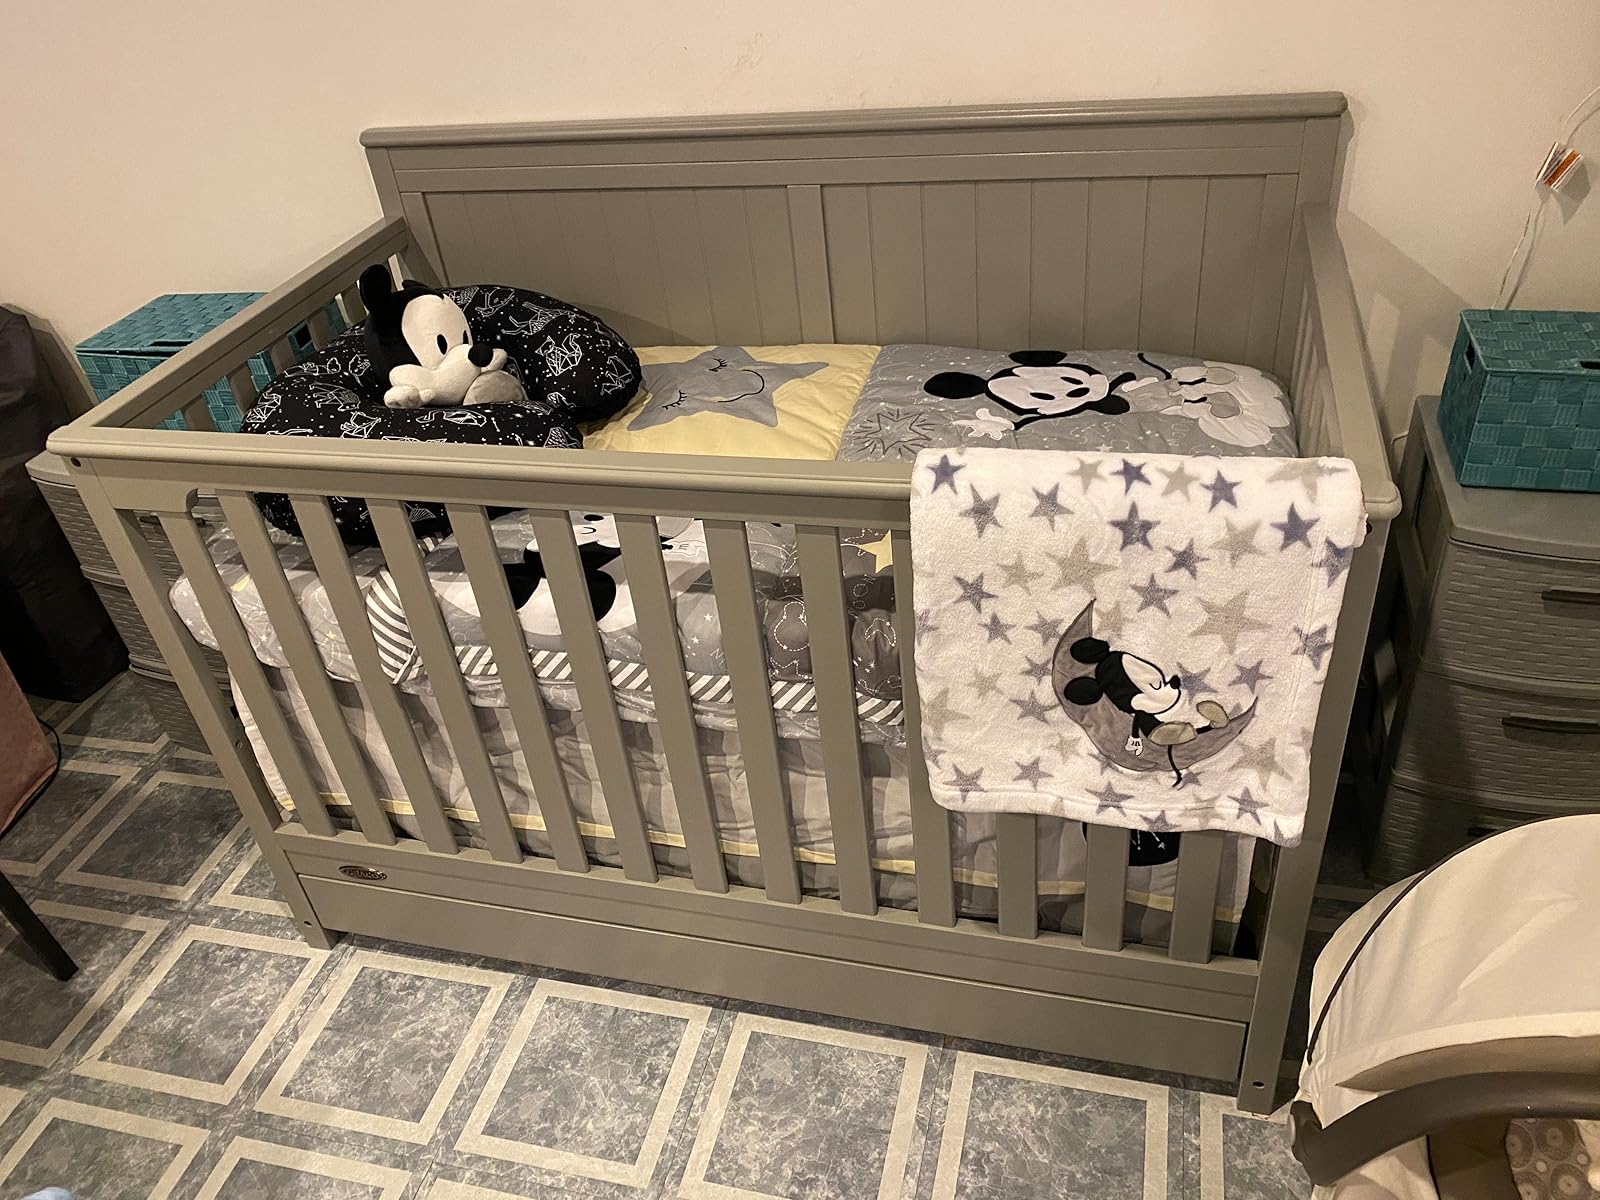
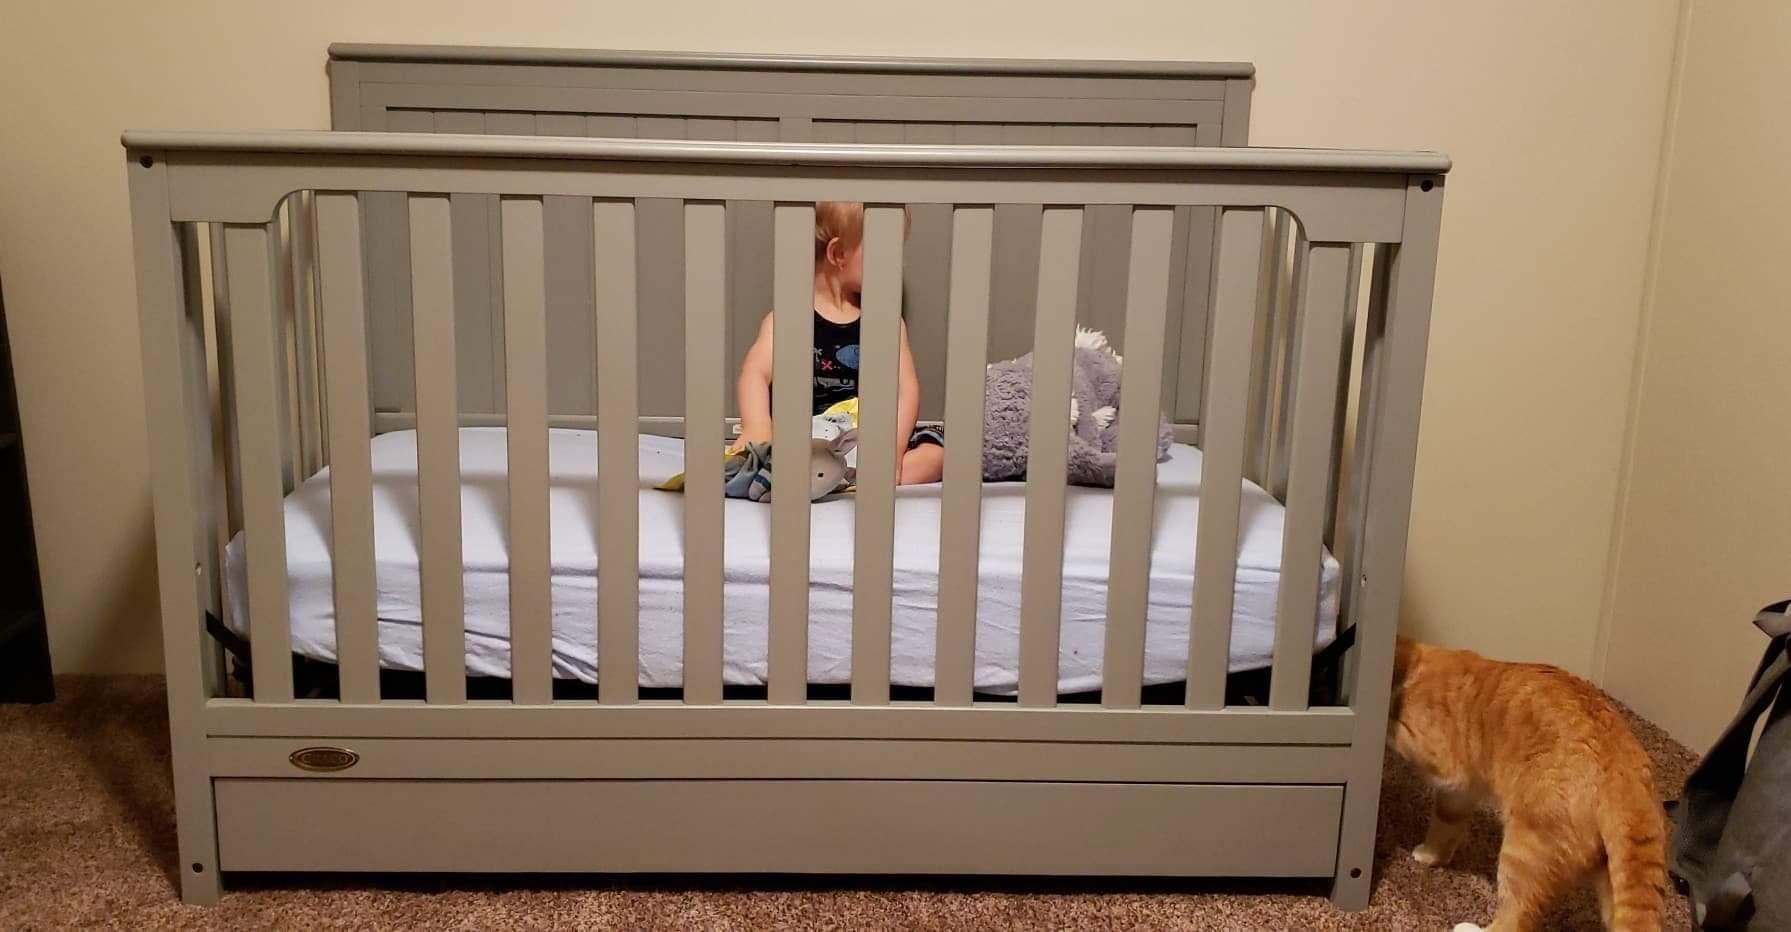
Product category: products_crib
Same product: yes